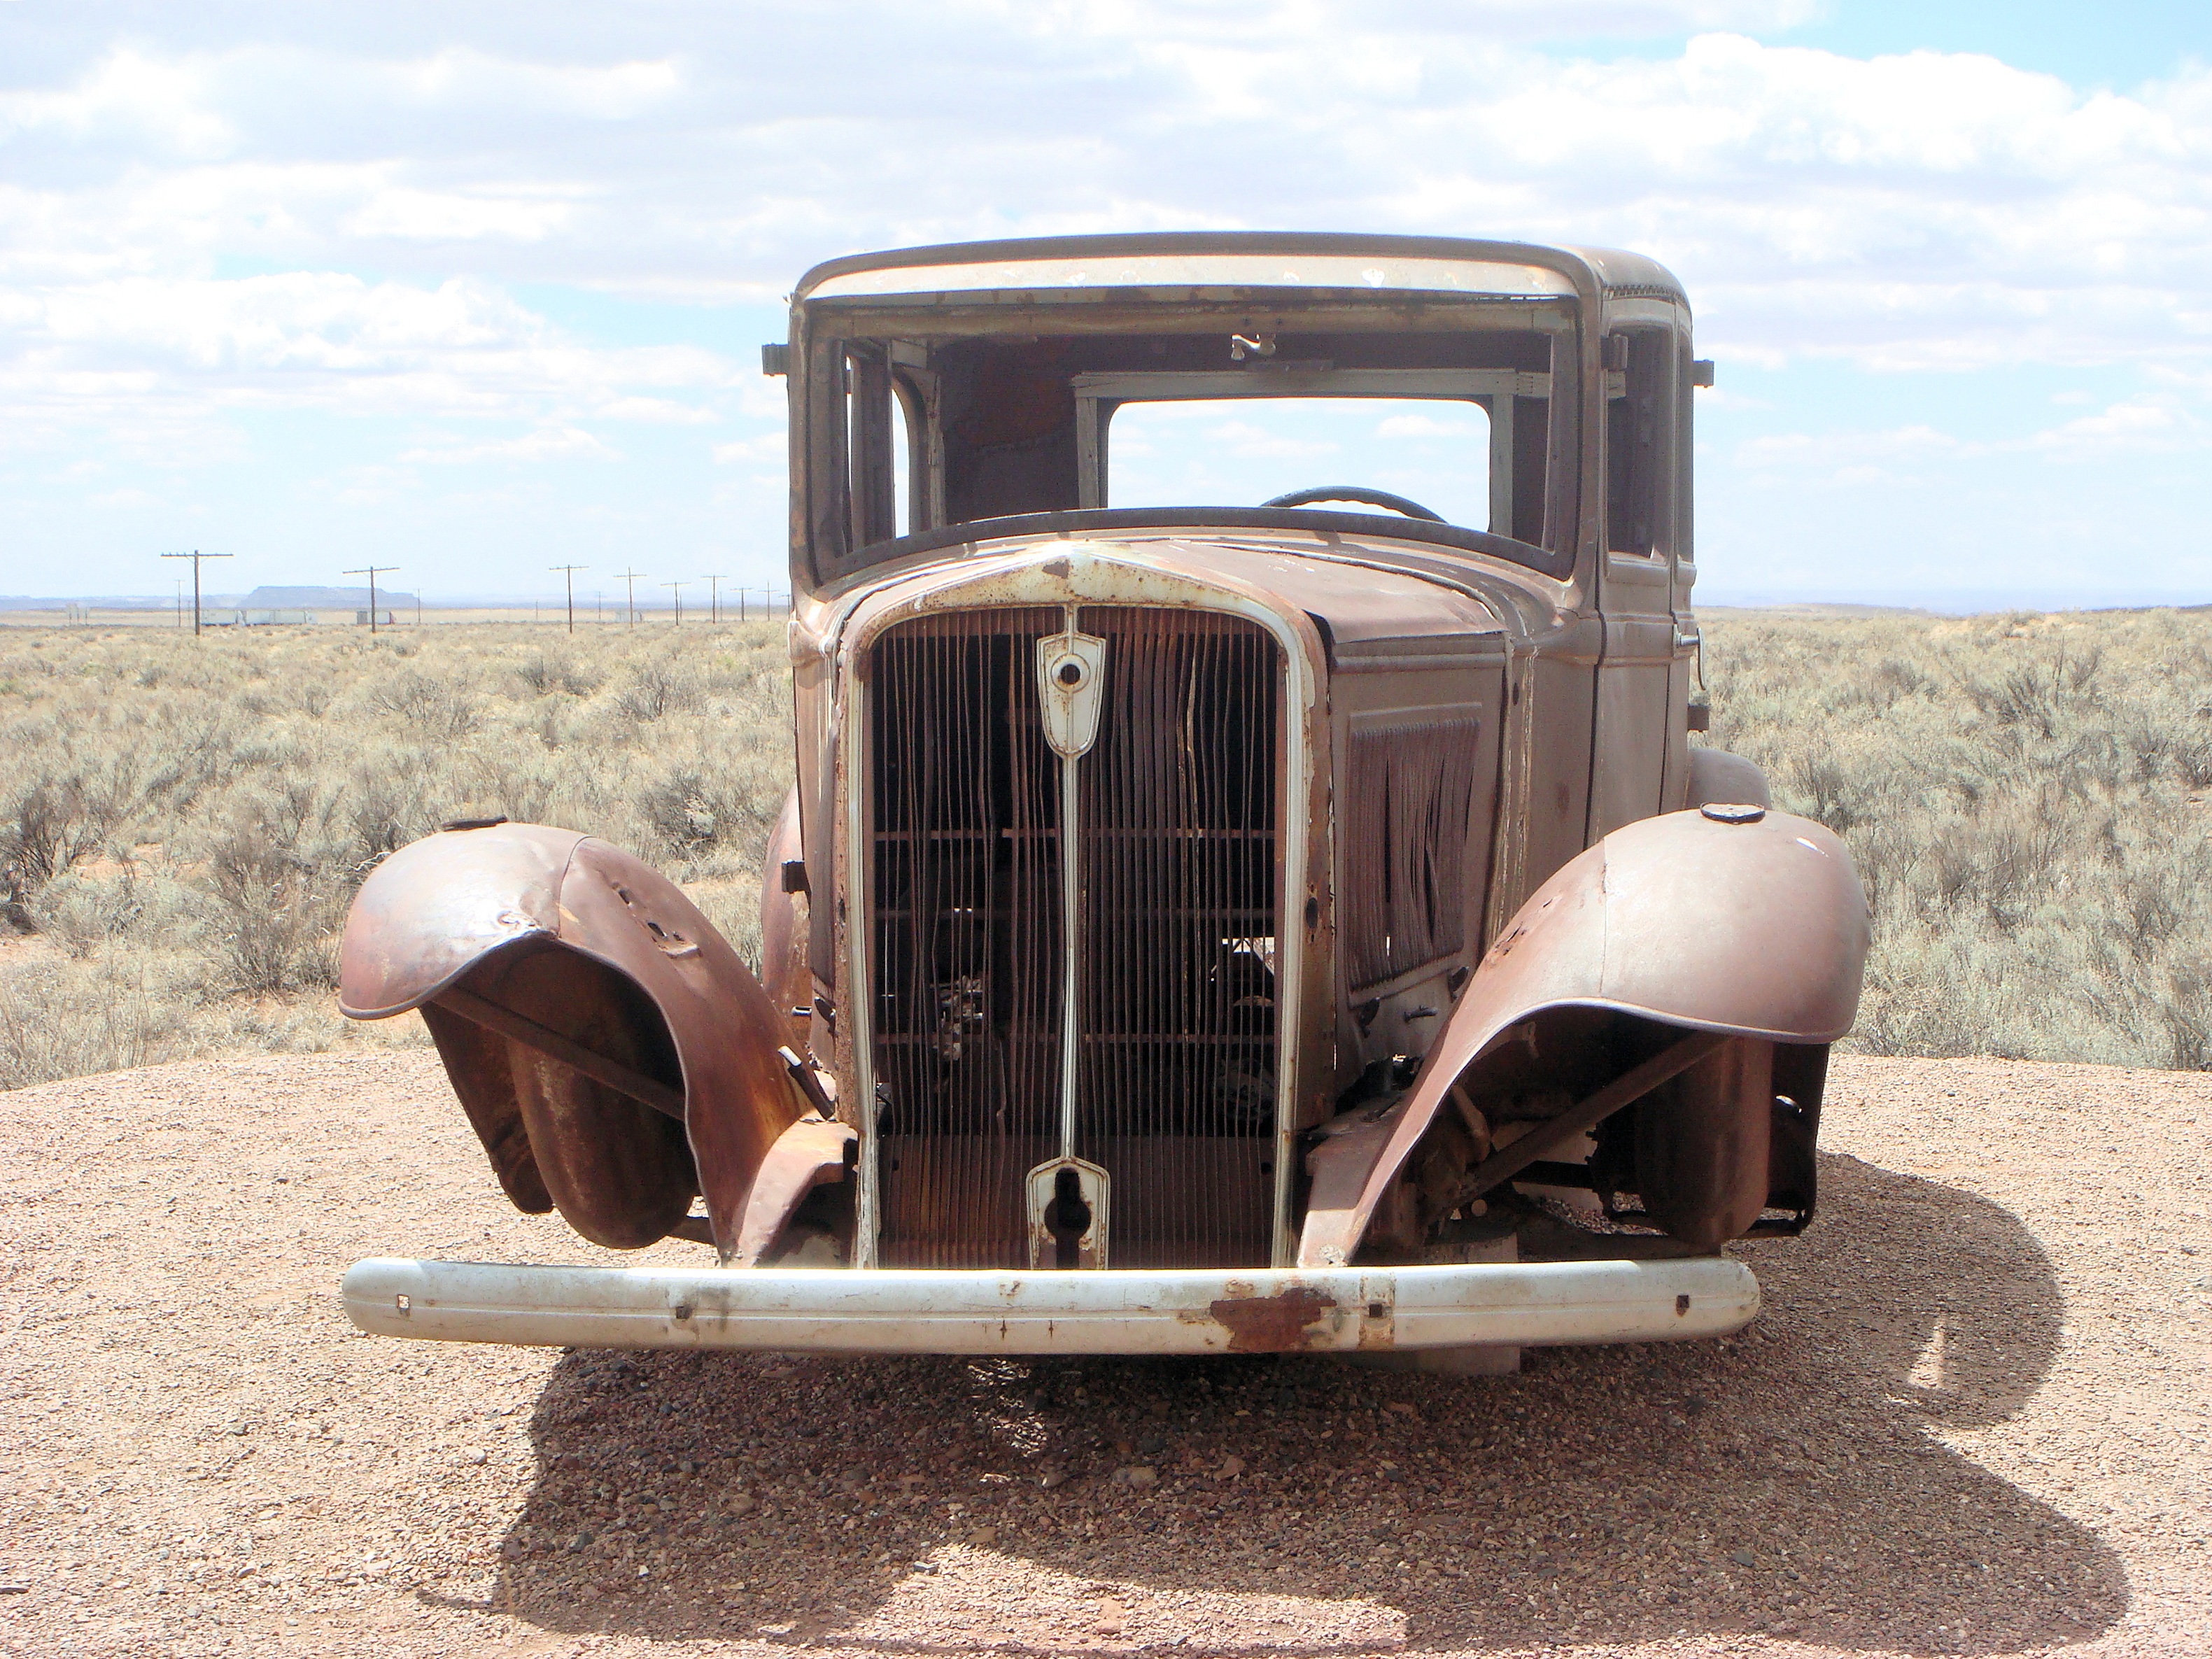
car, wheel, retro, rust, truck, vehicle, old car, classic car, automotive, vintage car, oldtimer, classic, wreck, american car, antique car, car wreck, hot rod, land vehicle, automobile make